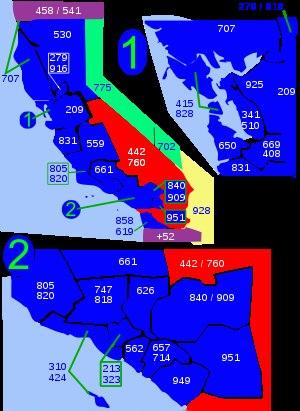
Les indicatifs régionaux 442 et 760 sont deux des multiples indicatifs téléphoniques régionaux de l'État de Californie aux États-Unis.